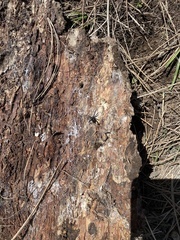
Species: Lactrodectus_hesperus